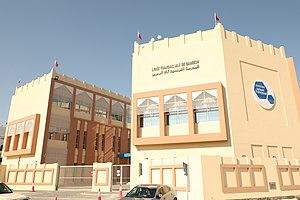
Lycee francais MLF de Bahrein
Le Lycée français MLF de Bahreïn est un établissement scolaire international français installé au Bahreïn depuis 1976 et géré par la Mission laïque française depuis 2008. L'établissement est homologué par le Ministère français de l’Éducation nationale des classes de maternelle jusqu'à celles des Terminales ES et S. Comme les autres établissements de la Mission laïque française, Il est mis l'accent sur l'apprentissage des langues dès la maternelle.